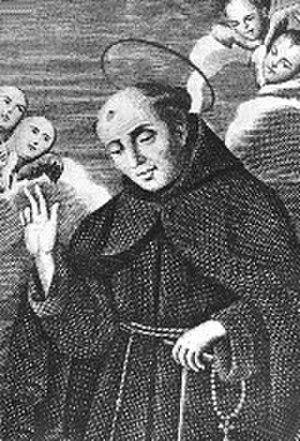
Cette liste de saints concerne les saints et les bienheureux, reconnus comme tels par l'Église catholique, ayant vécu au XVIIIᵉ siècle.
Jean-Joseph de la Croix, né le 15 août 1654 à Ischia et mort le 5 mars 1734 à Naples, est un prêtre franciscain déchaussé proclamé saint le 26 mai 1839 par le pape Grégoire XVI. Sa mémoire liturgique est le 5 mars.